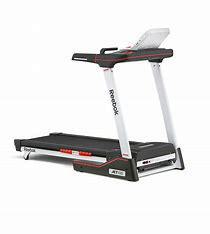
Brand: Reebok
Model: 100